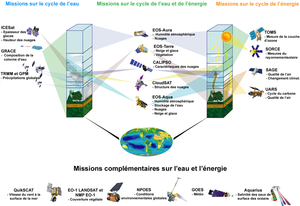
Les satellites de la NASA qui étudient les cycles de l'eau et de l'énergie
Un satellite artificiel est un objet fabriqué par l'être humain, envoyé dans l'espace à l'aide d'un lanceur et gravitant autour d'une planète ou d'un satellite naturel comme la Lune. La vitesse imprimée par le lanceur au satellite lui permet de se maintenir pratiquement indéfiniment dans l'espace en décrivant une orbite autour du corps céleste. Celle-ci, définie en fonction de la mission du satellite, peut prendre différentes formes — héliosynchrone, géostationnaire, elliptique, circulaire — et se situer à des altitudes plus ou moins élevées, classées en orbite basse, moyenne ou haute.